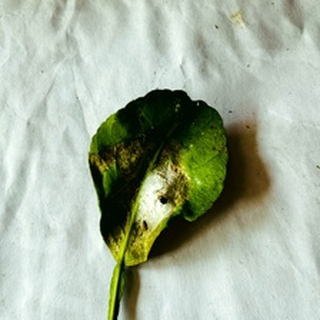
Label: lemon_spider_mites